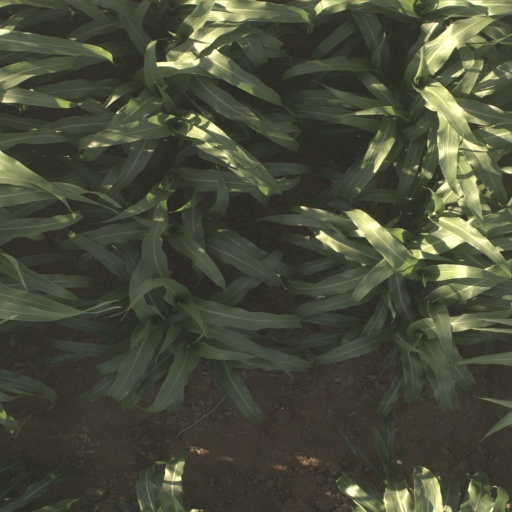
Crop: sorghum